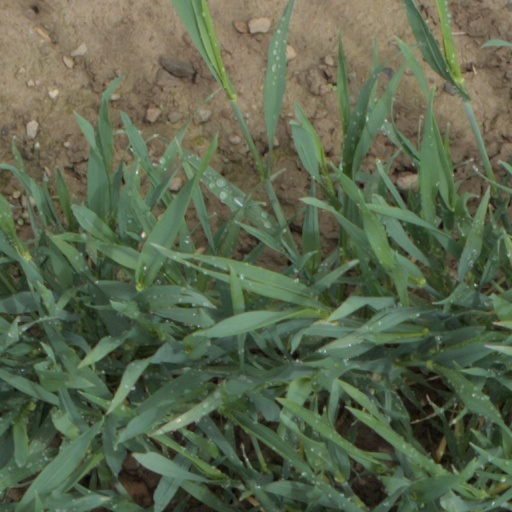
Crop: wheat